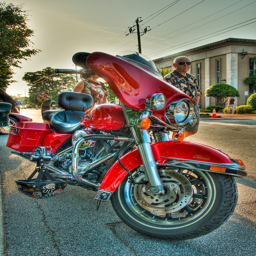
There is a red motorcycle parked on the street.
A red motorcycle built for travel and comfort is parked on the roadside.
A bright red bicycle parked on the road.
A red motorcycle parked near a curb with a man standing behind.
Motorcycle parked on road with man standing nearby